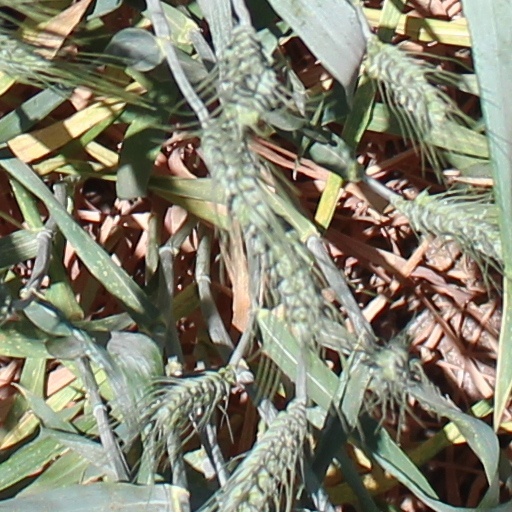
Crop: wheat